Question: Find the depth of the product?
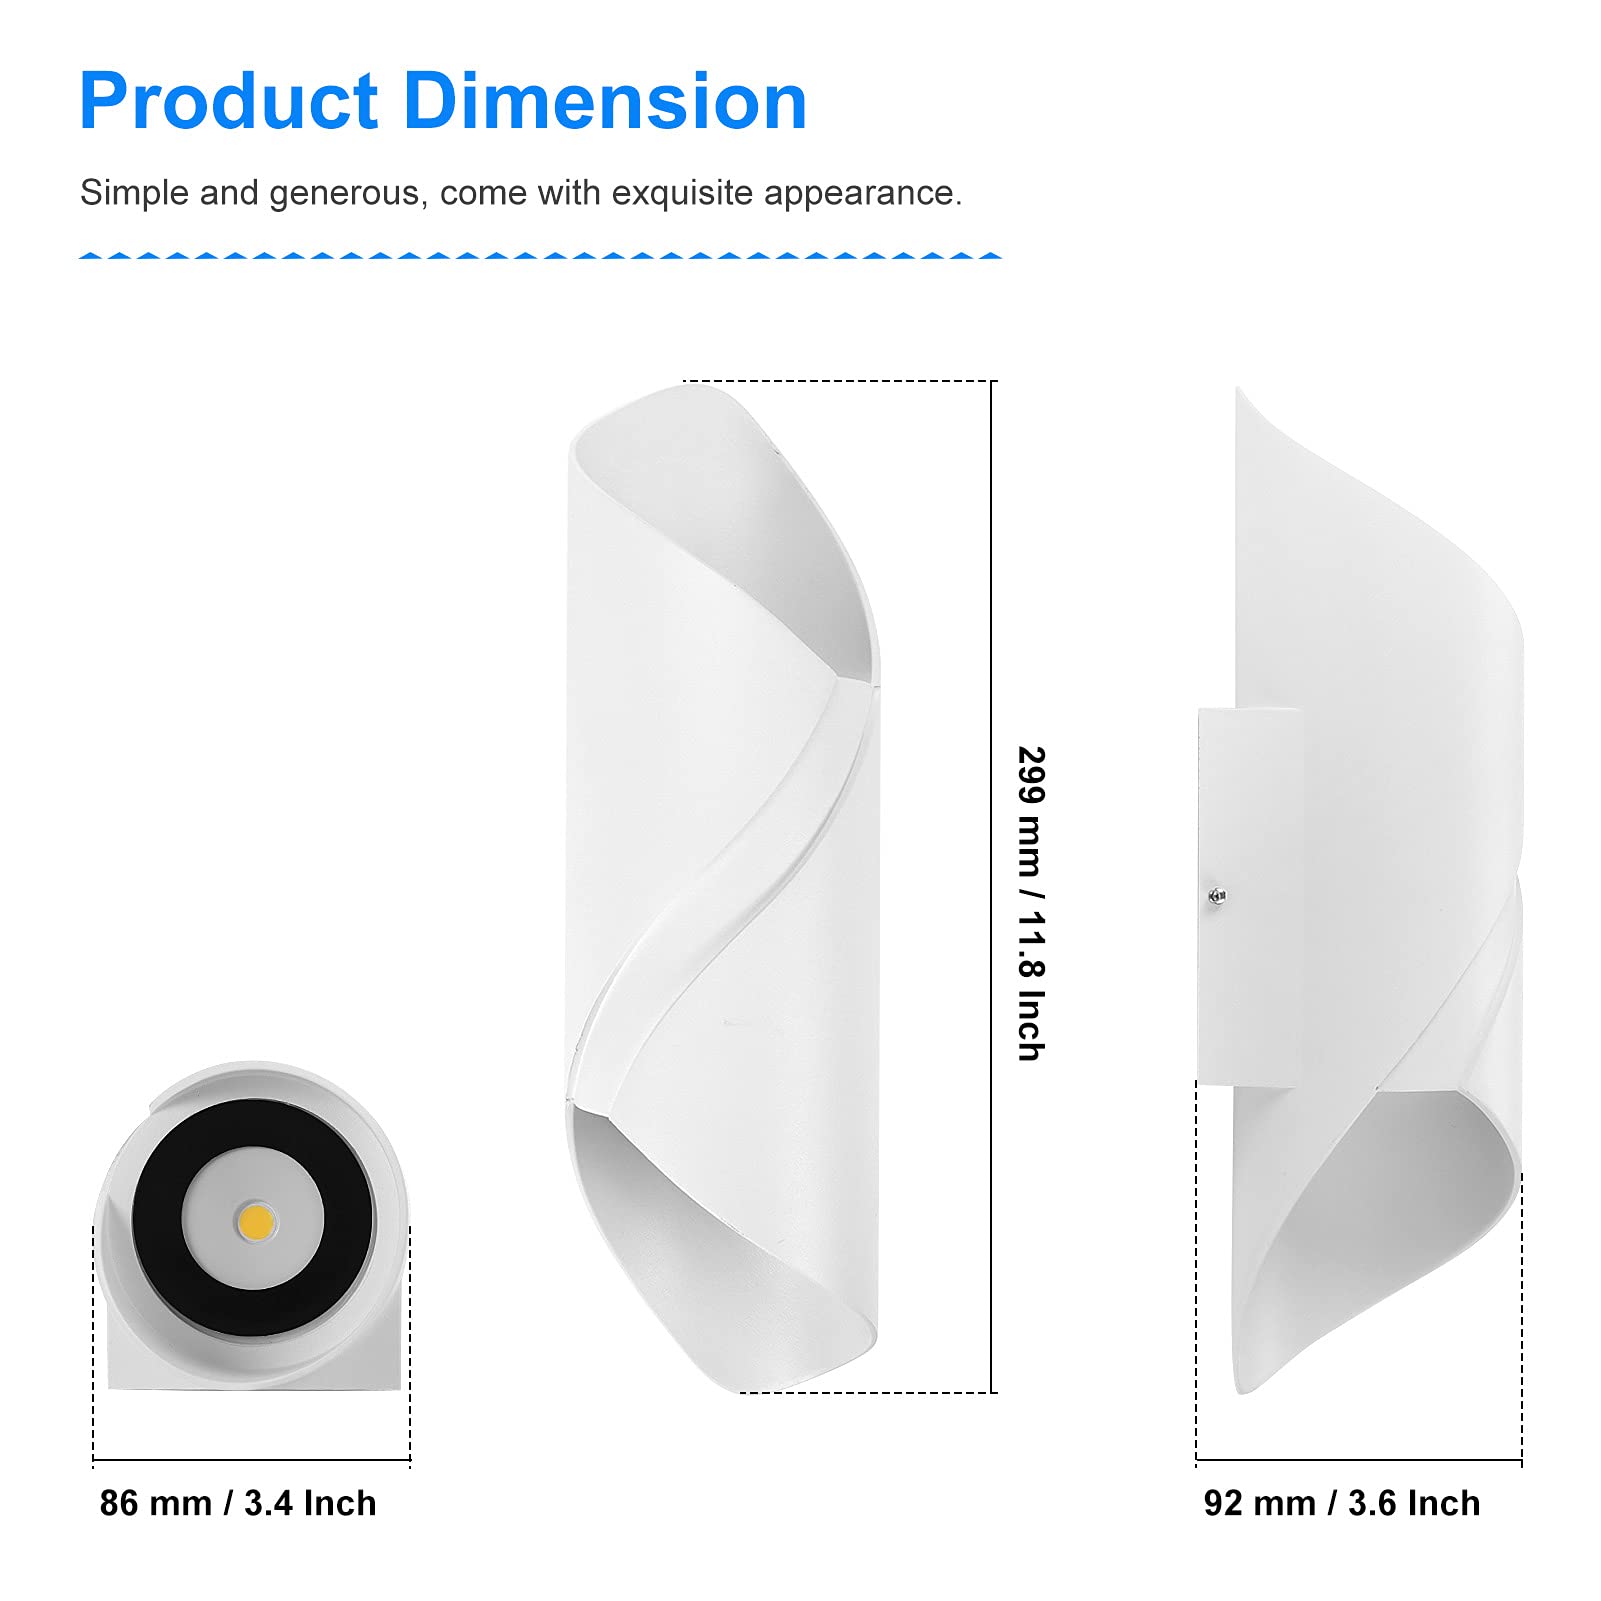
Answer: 92.0 millimetre